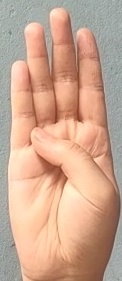
ASL sign: B